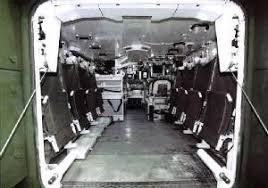
Label: BMP-T15